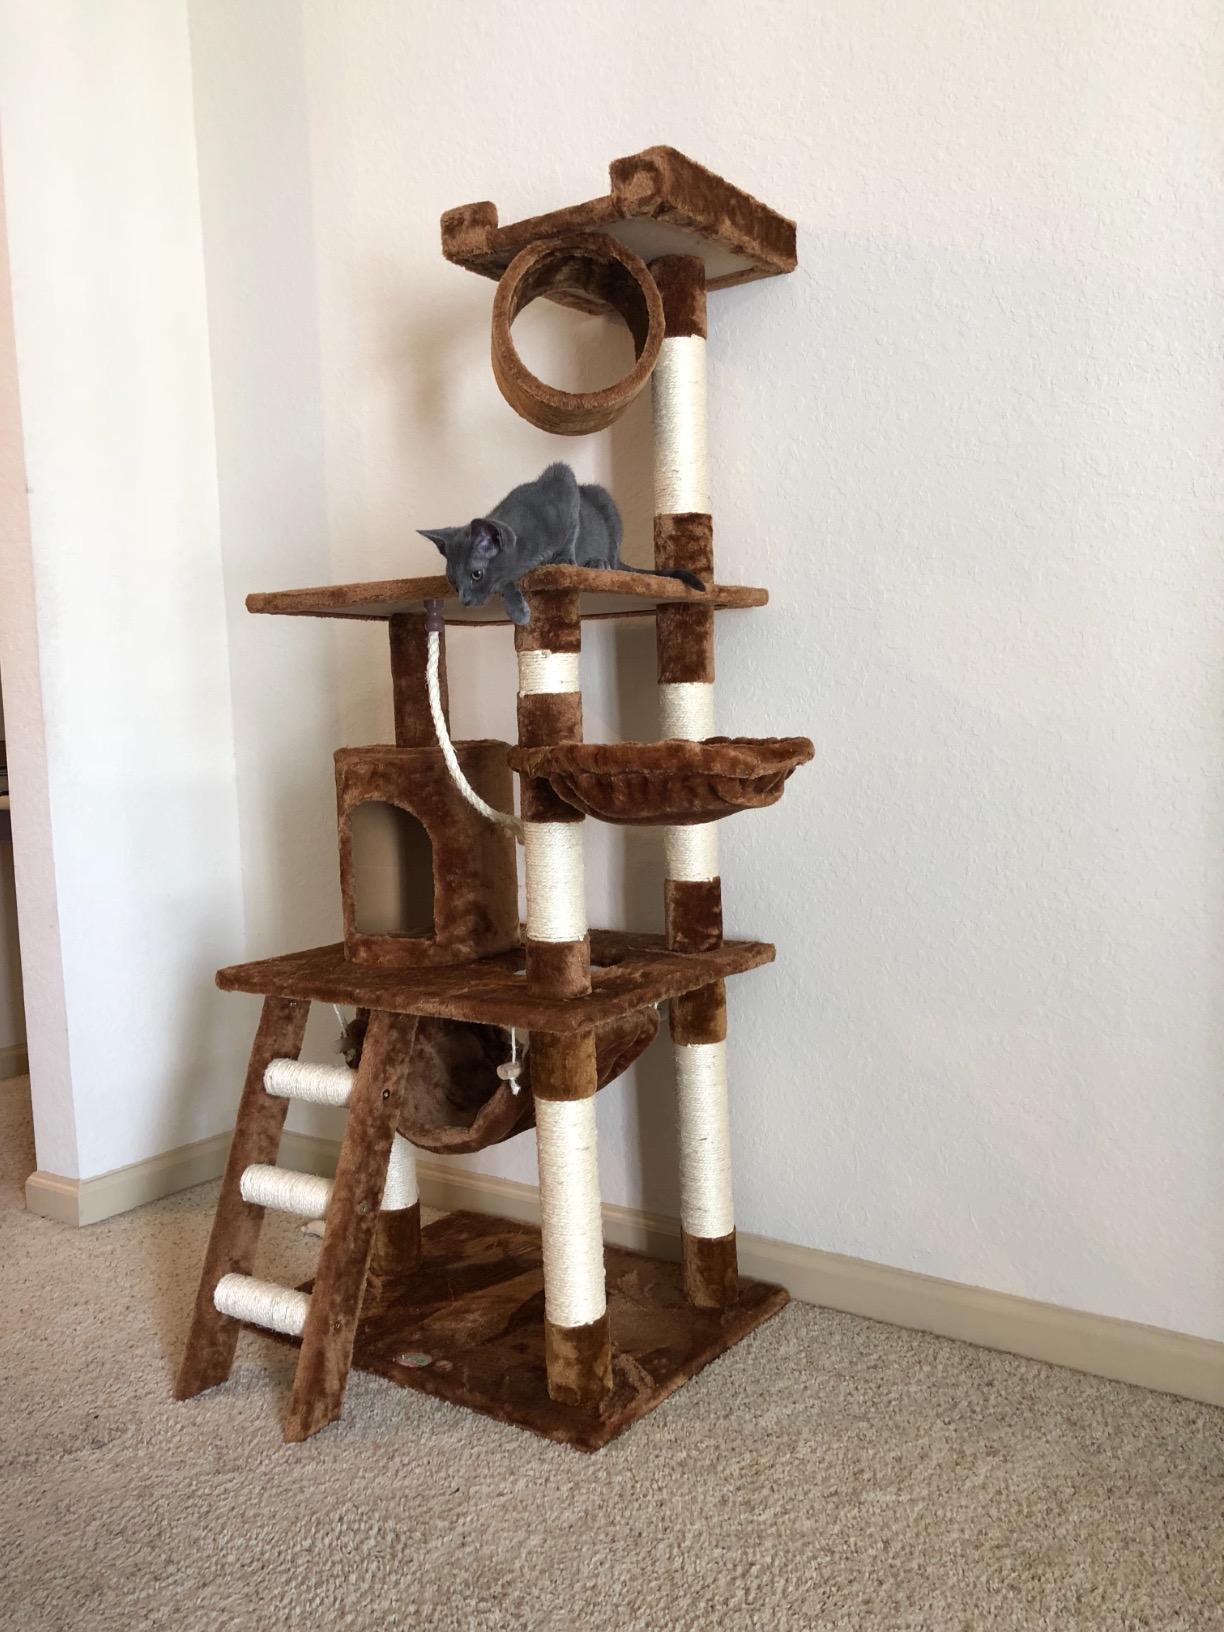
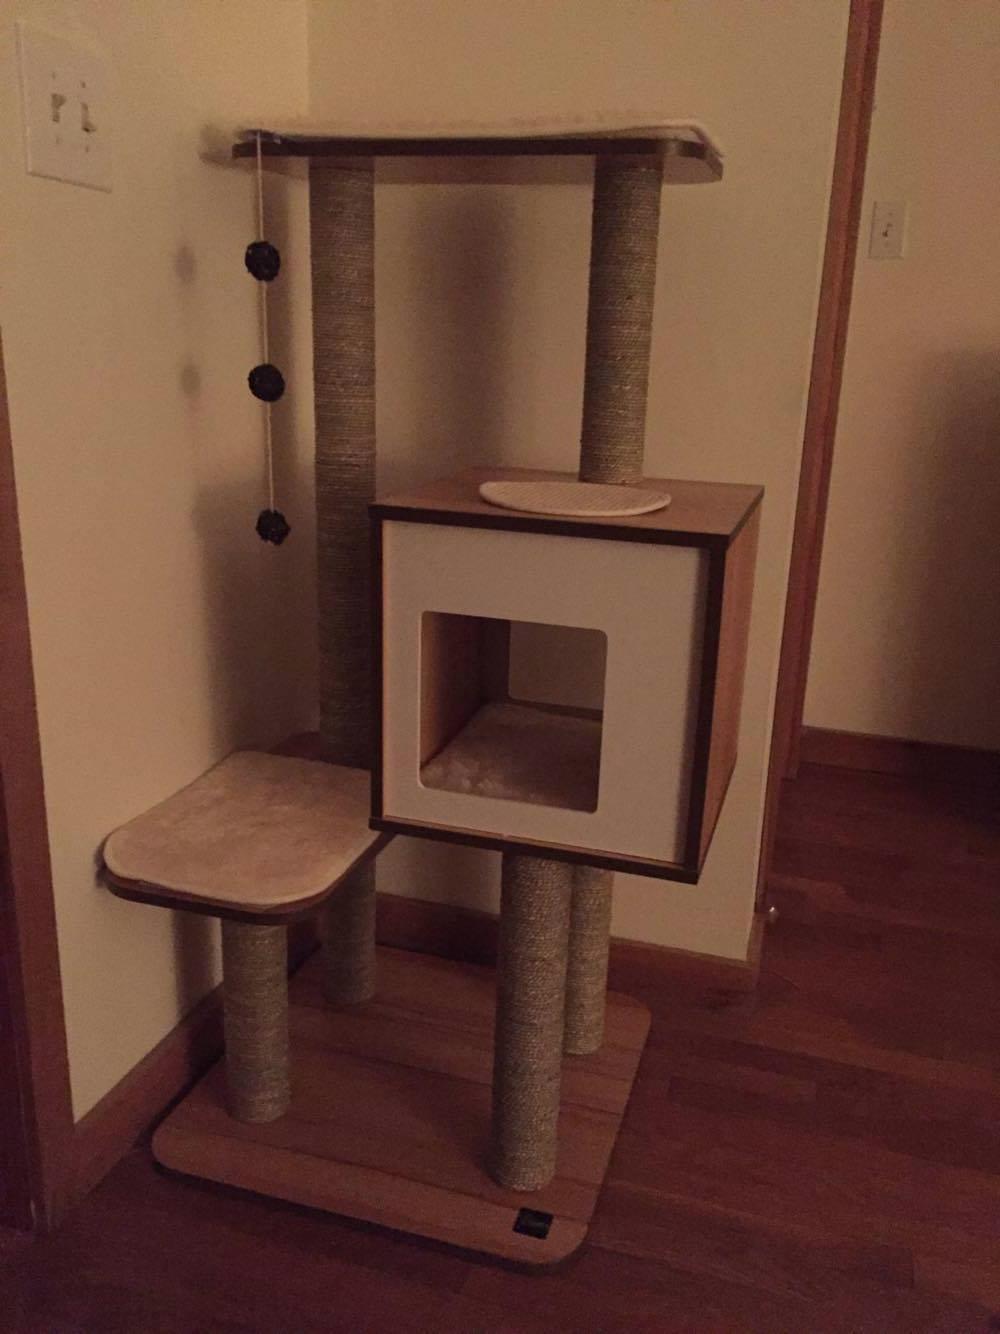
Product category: items_cat tree
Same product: no